Namer

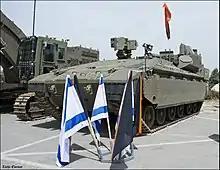
Namer CEV version in Yad La-Shiryon 69th Independence Day exhibition

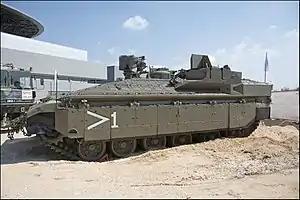
Namer CEV in IDF exhibition, 2018

On 13 April 2016, the Israeli Defense Ministry released video and photos of combat engineering versions of the Namer undergoing testing. There are three combat engineering derivatives: a bulldozer version to be operated by company commanders; a breaching and obstacle bridging version to be operated by platoon commanders; and a towing version to be operated by platoon sergeants. Additional engineering devices, such as CARPET mine-breaching rockets, can be installed per mission. Combat engineering Namers are equipped with the Trophy APS, and would endow brigade-level teams with capabilities they never had before to handle tunnels, bridge obstacles, and maneuver in high-threat areas. The Namer CEV entered service in the end 2016, at Battalion 603 of the Combat Engineering Corps, and is projected to enter service of the 601st Battalion in 2021.